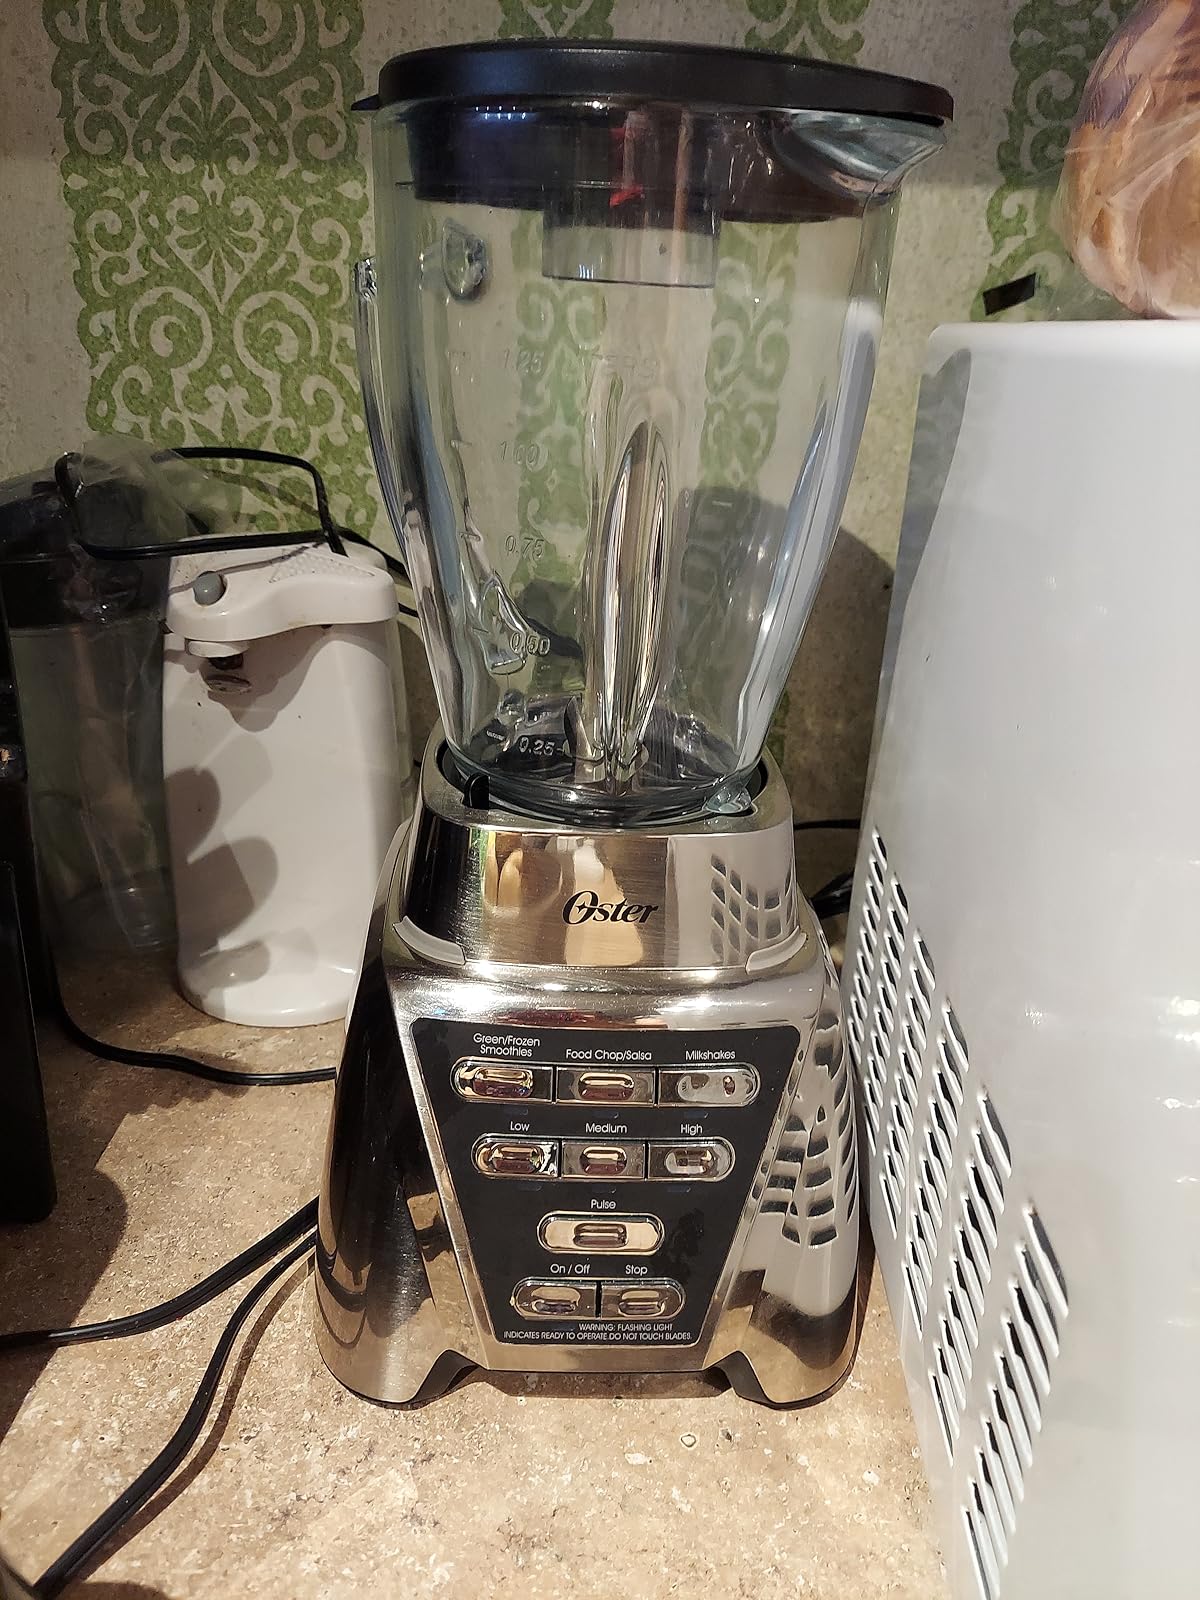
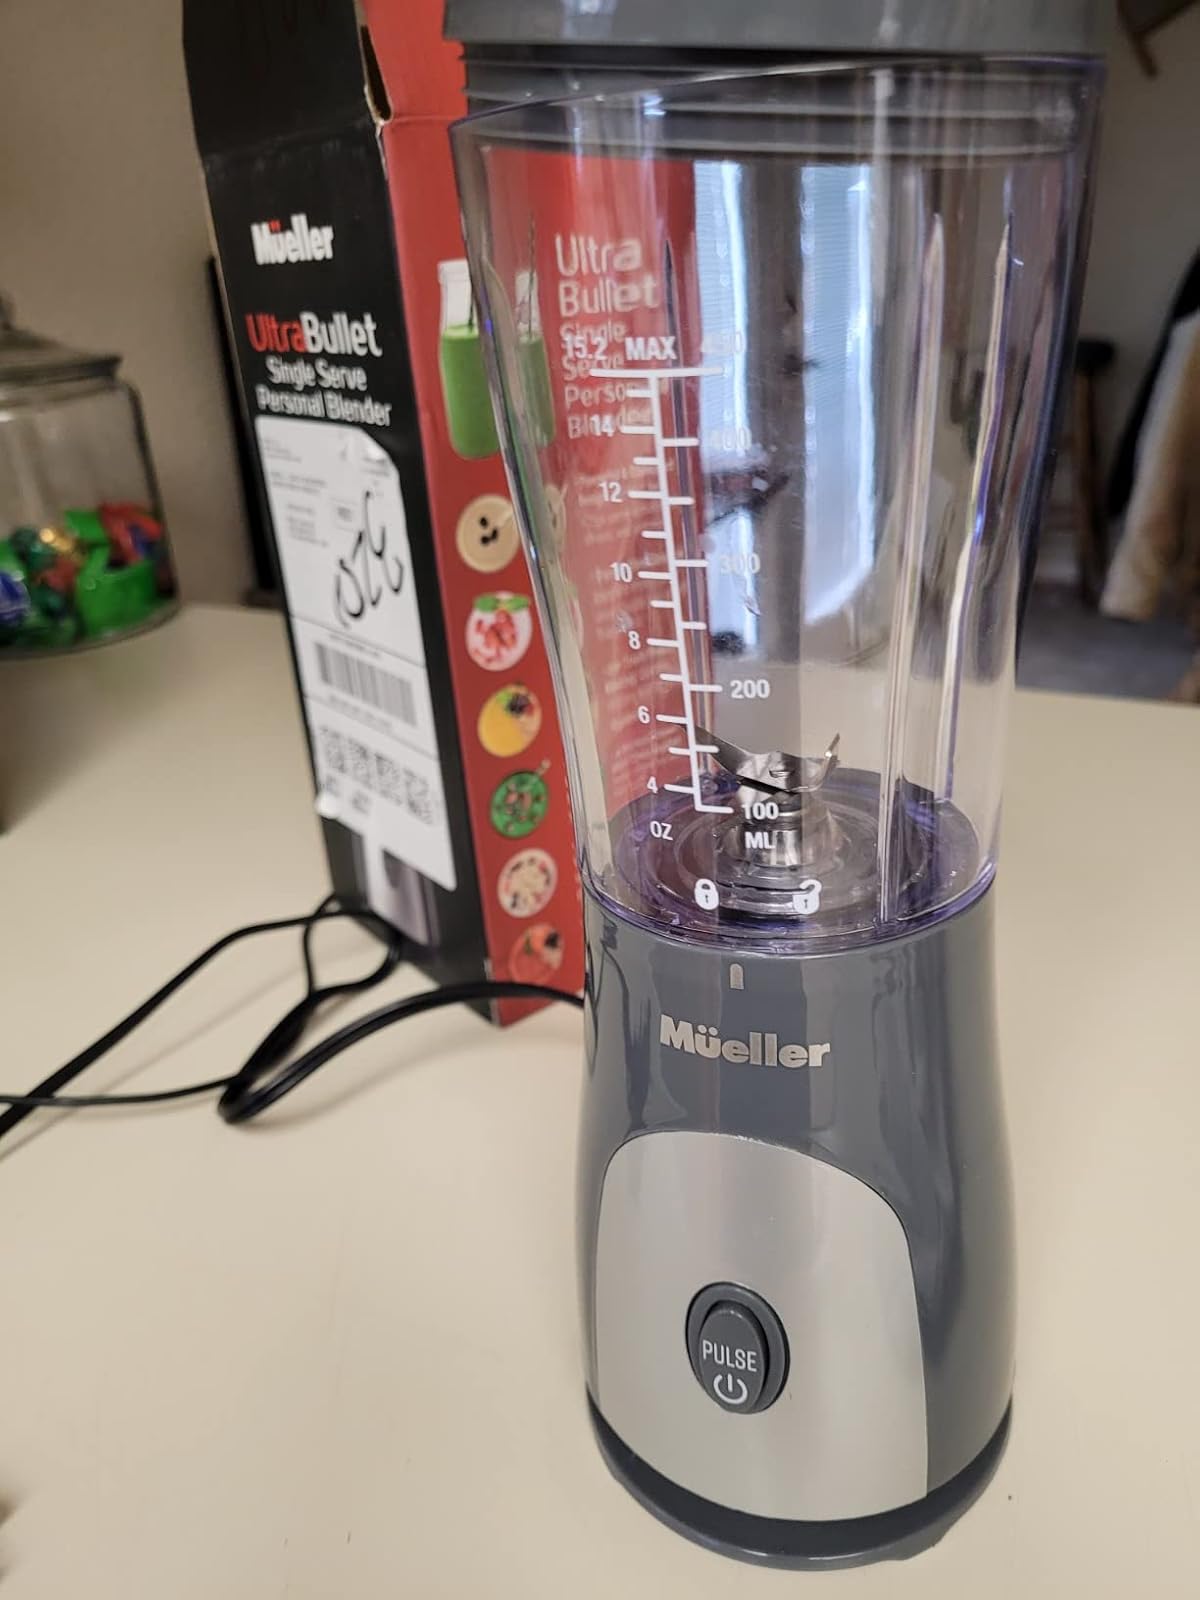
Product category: items_blender
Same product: no